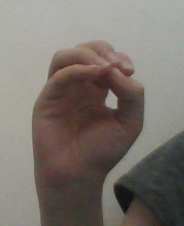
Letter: ha